Tom Morello

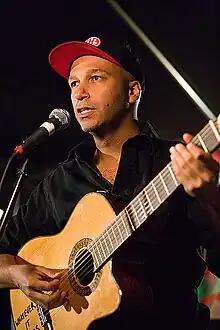
Morello performing as The Nightwatchman in May 2006

Morello writes and performs folk music under the alias the Nightwatchman. He has explained: